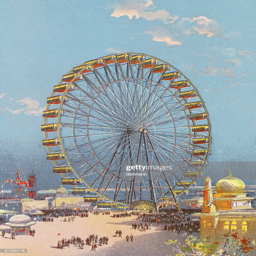
illustration of the ferris wheel held .